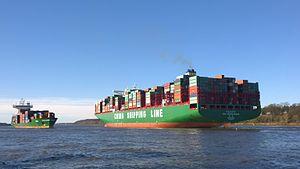
CSCL Océan Pacifique Elbe bas, navire de feeder Meera partir de la ligne de Team est contraire au port